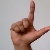
The image shows a hand gesture representing the letter 'L' in Indian Sign Language.